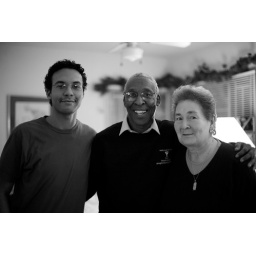
Jones stands with his wife Susan and their son Tauren, 26, in their Hollywood home on November 29, 2009.